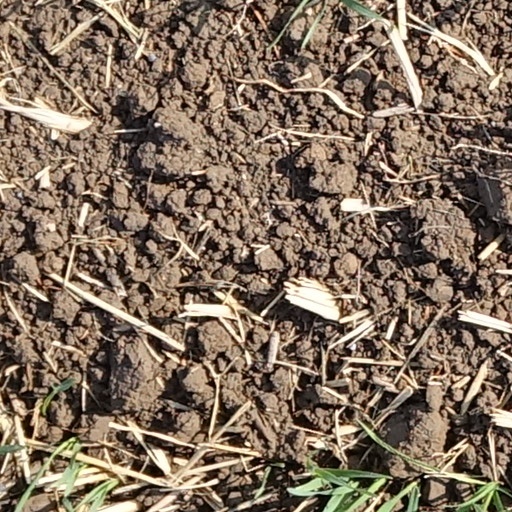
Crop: wheat